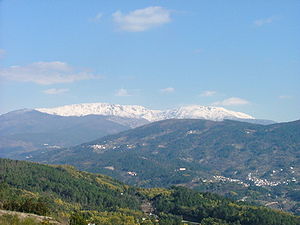
Serra da Estrela
Serra da Estrela er den højeste bjergkæde i Portugal og indeholder det højeste bjerg på det portugisiske fastland med en højde på 1993 meter over havet. Toppen kaldes Torre og ligger i Loriga i kommunen Seia. Der er et skicenter i området ved navn Vodafone skicenter.